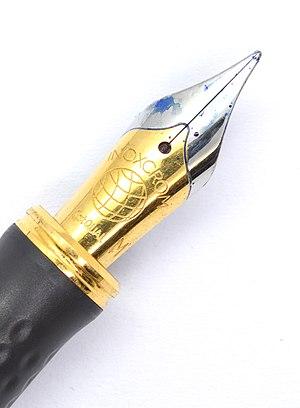
Un stylo-plume ou stylo à plume, aussi appelé stylo en Belgique, plume en Suisse, et anciennement stylographe est un instrument d'écriture ou de dessin sur papier qui permet de tracer des traits de l'encre contenue dans un réservoir qui peut être une cartouche.